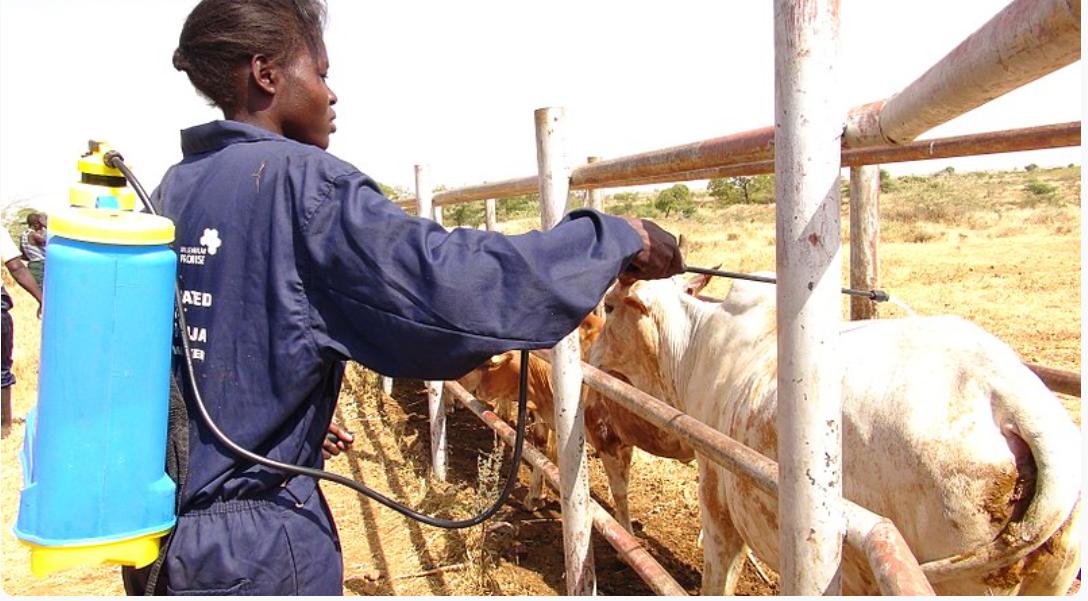
Kuna daktari ambaye anakuja kutibu ugonjwa wa ng'ombe,daktari huyo amevaa nguo ya bluu na amebeba boxi fulani la bluu kwenye mgongo wake huku ameshikilia pipu akitibu ng'ombe huyo.